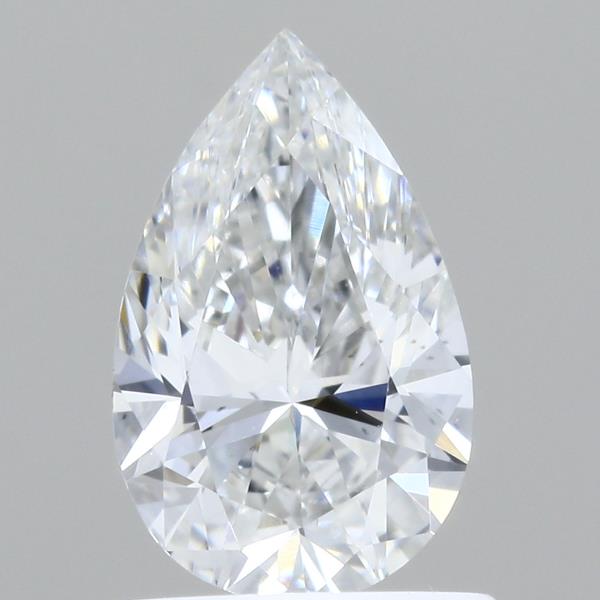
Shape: pear
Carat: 0.7
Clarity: VS1
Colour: E
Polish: EX
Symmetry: VG
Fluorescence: NONE
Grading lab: IGI
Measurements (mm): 7.85 x 4.91 x 3.07